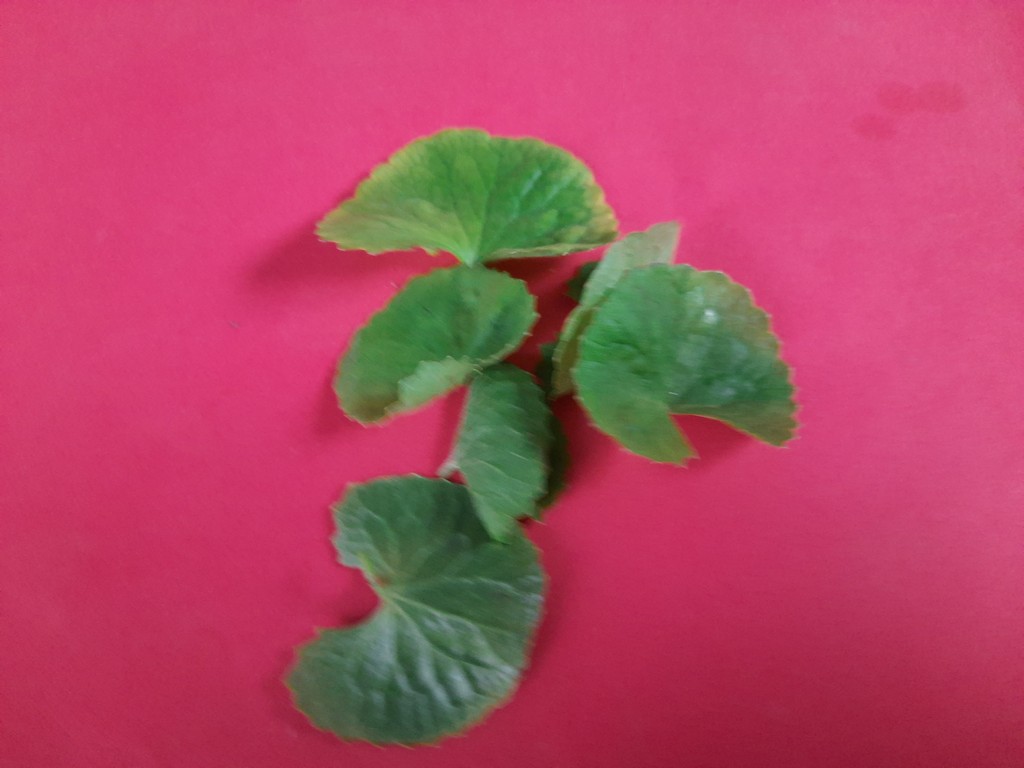
Label: Healthy